USS Estocin

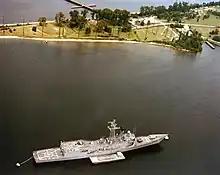
"Estocin" moored near EMPRESS I EMP test facility, Point Patience, Maryland, October 1985.

Throughout 1986, "Estocin" served as the Navy's testbed for the Mk-92 Fire Control System improvement project (CORT). The Mk-92 "CORT" program was a CNO Priority-1 Project, one of the only four in the entire Navy at that time. These tests had "Estocin" tracking and engaging a variety of surface and air targets. Fifteen SM-1 medium range missiles and nearly 1000 rounds of 76mm ammunition were fired in the course of the test cycle. By the end of 1986, "Estocin" had logged nearly 15,000 underway miles in support of this project. "Estocin" and her crew were awarded a Secretary of the Navy Letter of Commendation for operations between January and November, 1986.